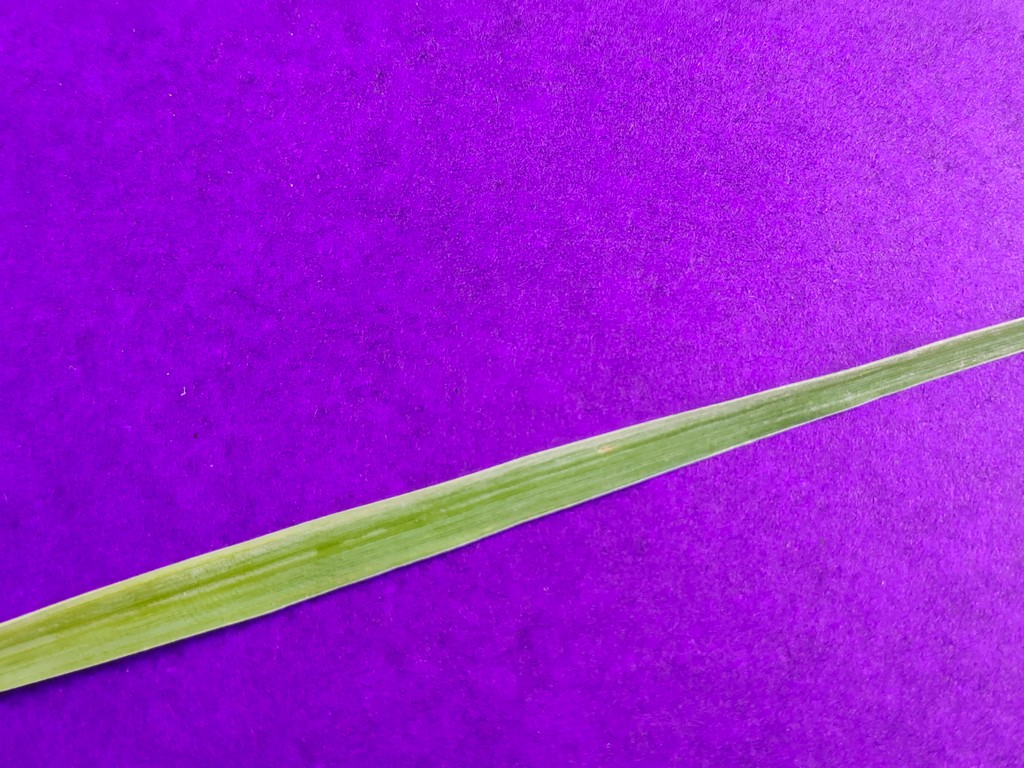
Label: Healthy